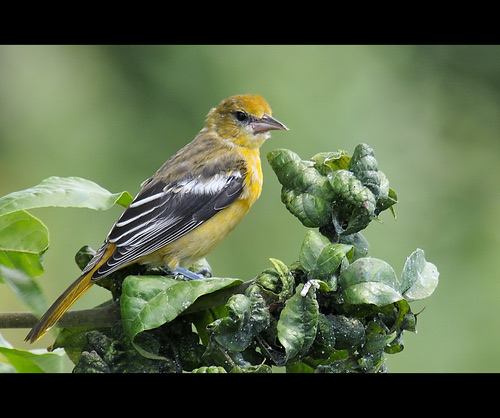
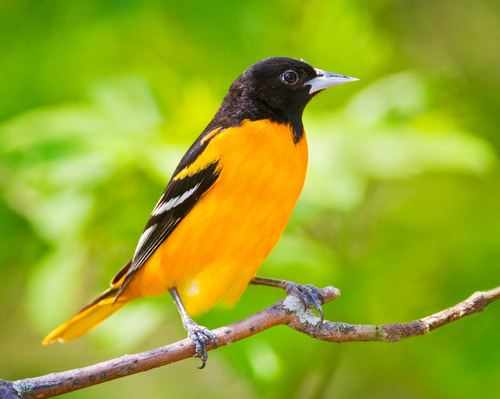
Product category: misc
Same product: yes